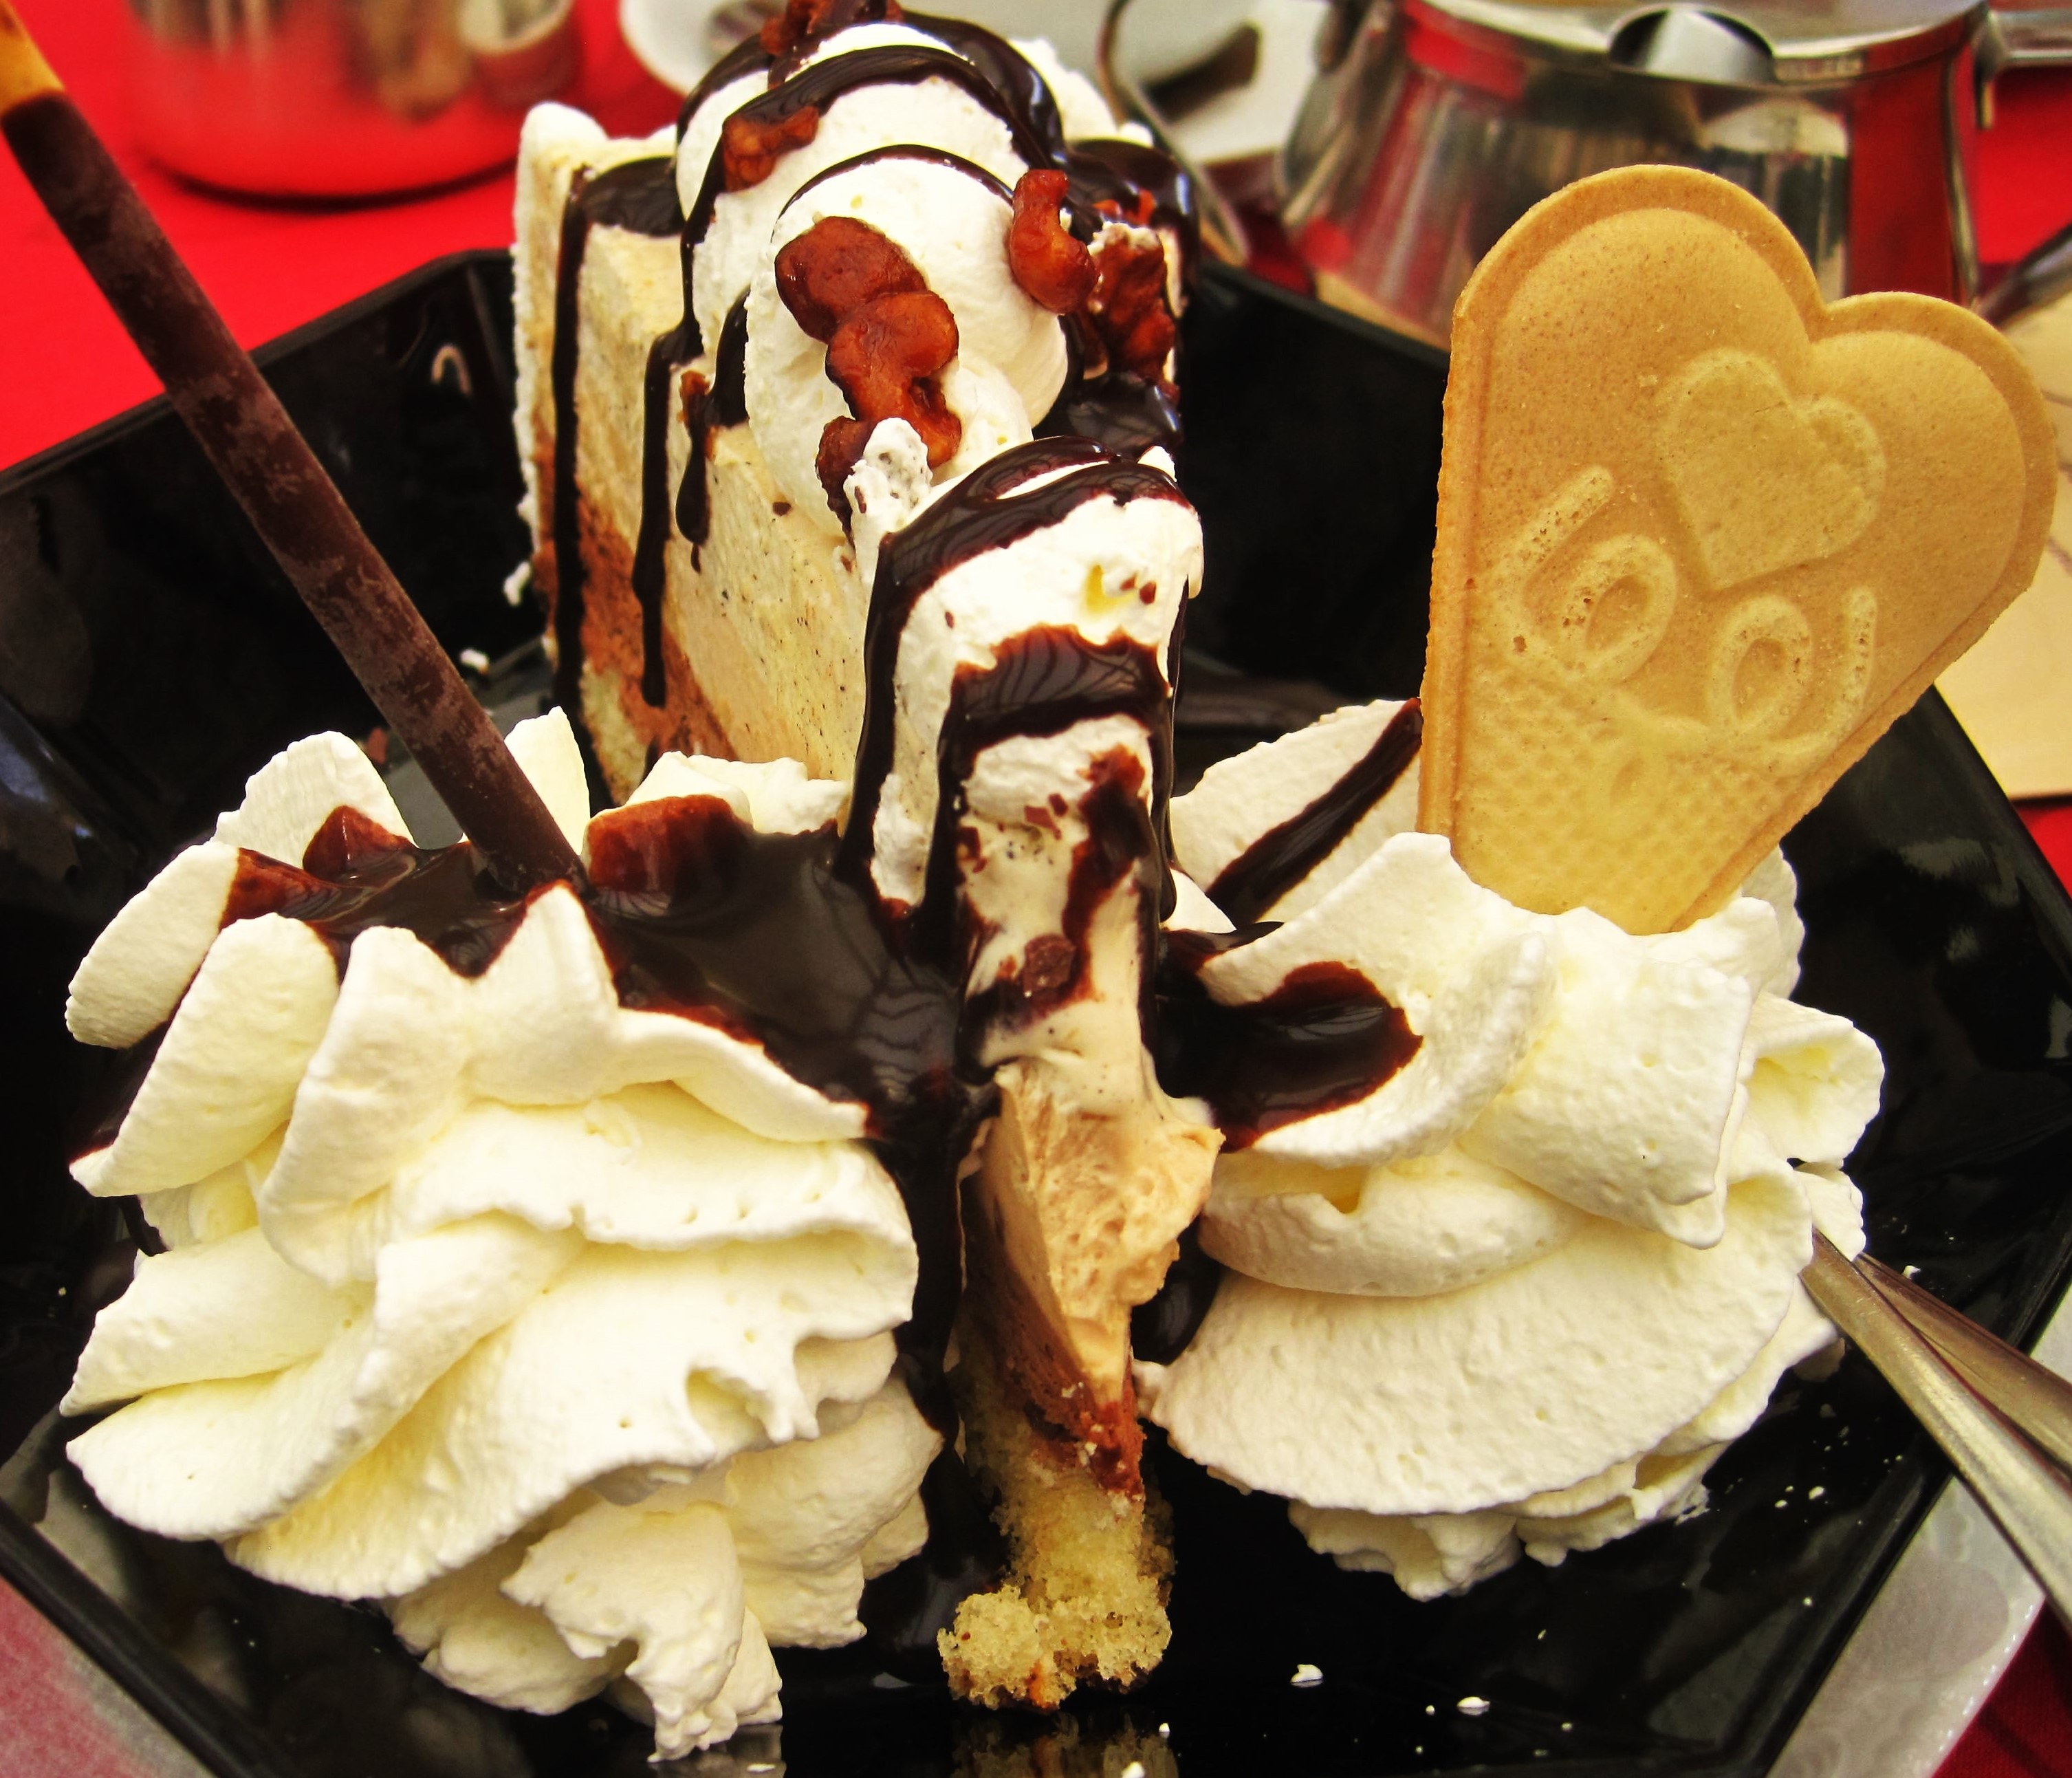
cafe, sweet, ice, dish, meal, food, chocolate, baking, ice cream, dessert, waffle, cuisine, cream, delicious, cake, sweet dish, pastries, whipped cream, icing, ch, cover, sweetness, eiscafe, treat, confectionery, gelato, appetizing, pastry shop, sundae, calorie bomb, ice cream cake with chocolate sauce, ice cream cake, ice plate, ice portion